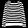
Label: Pullover